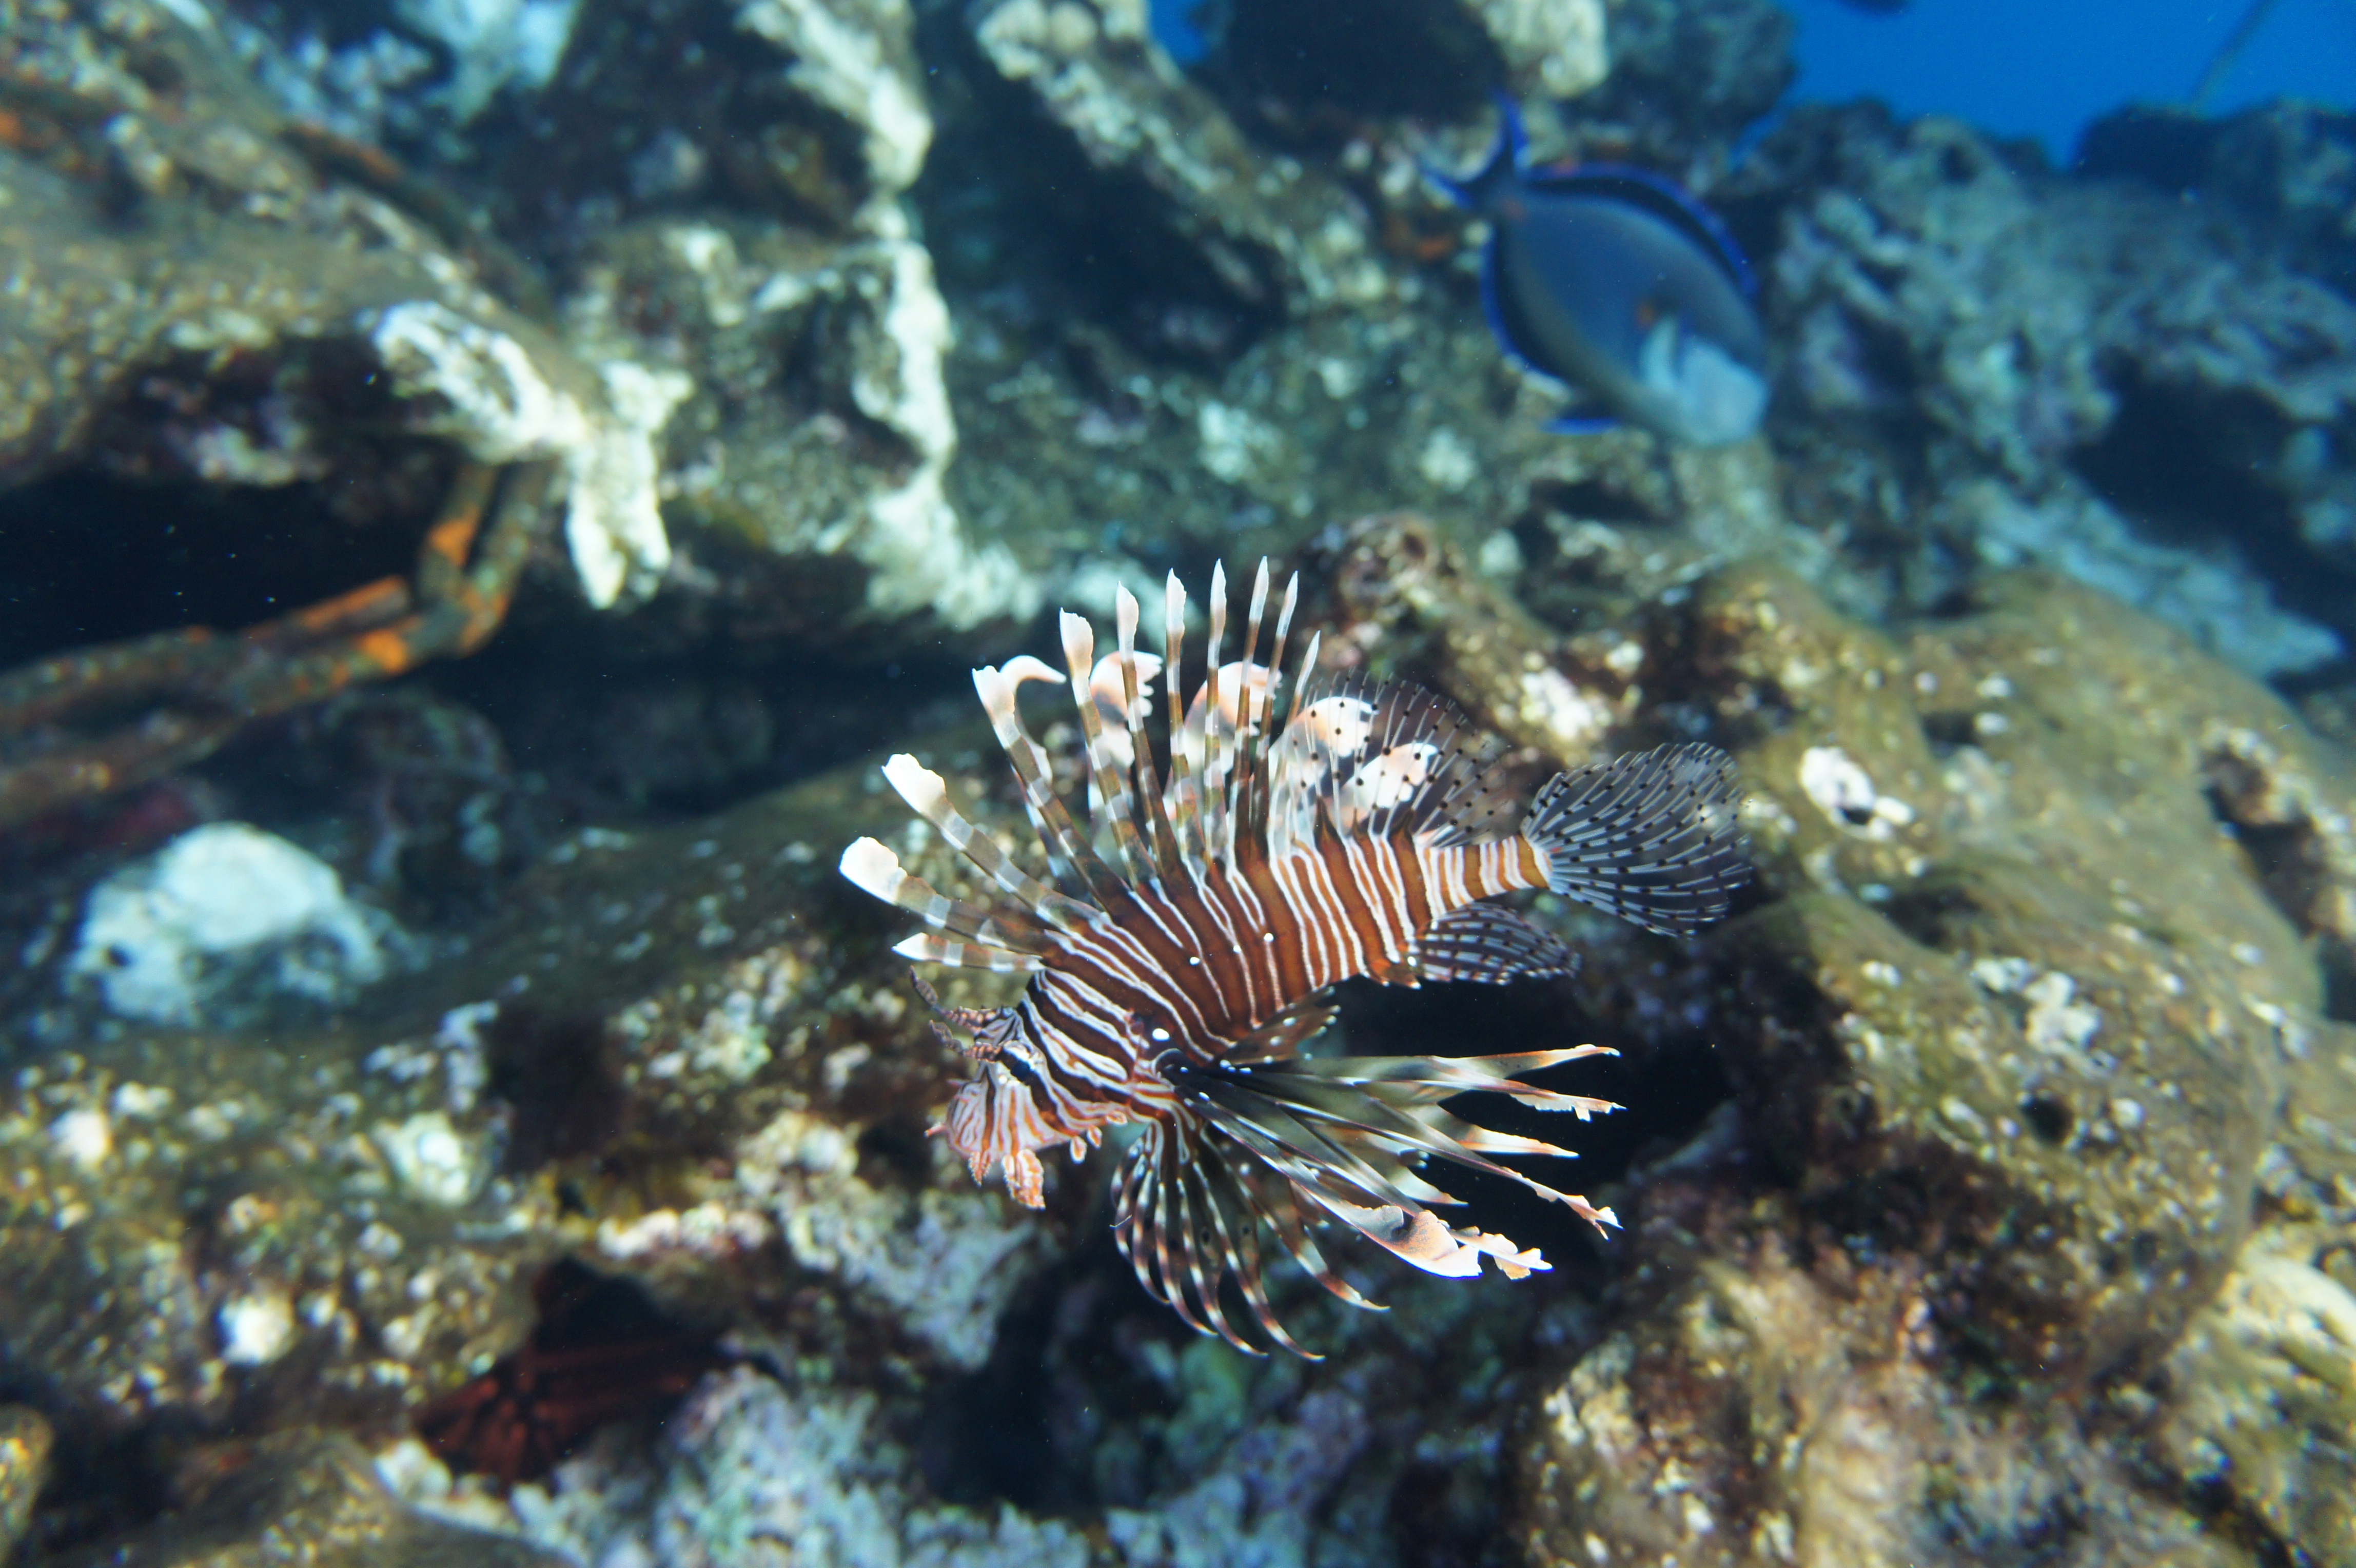
ocean, underwater, biology, fish, fauna, lionfish, coral, coral reef, reef, dive, aquarium, exotic, habitat, scorpionfish, pterois, under water, aslanbal g the, your red sea, tofik, zebra fish, firefish, turkey fish, fire fish, marine biology, coral reef fish, pomacentridae